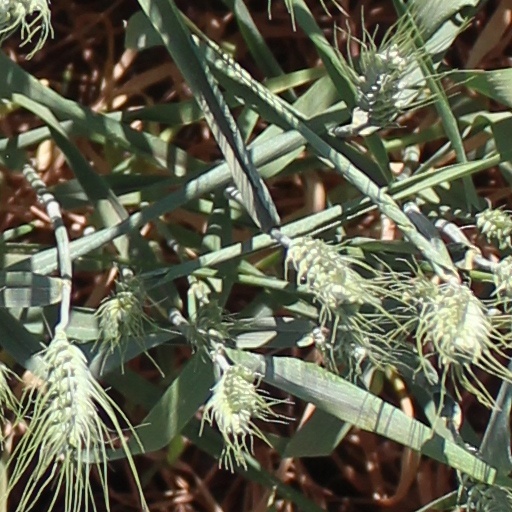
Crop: wheat